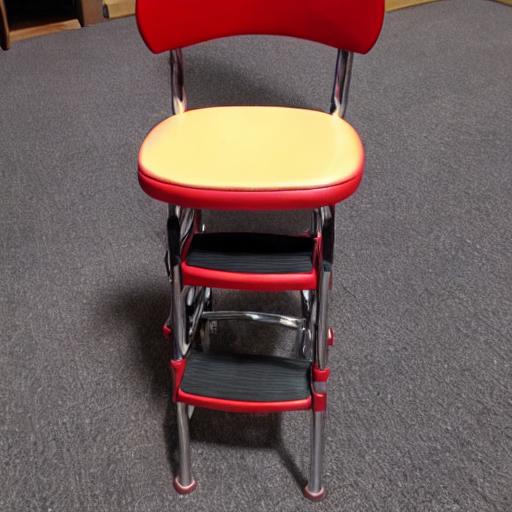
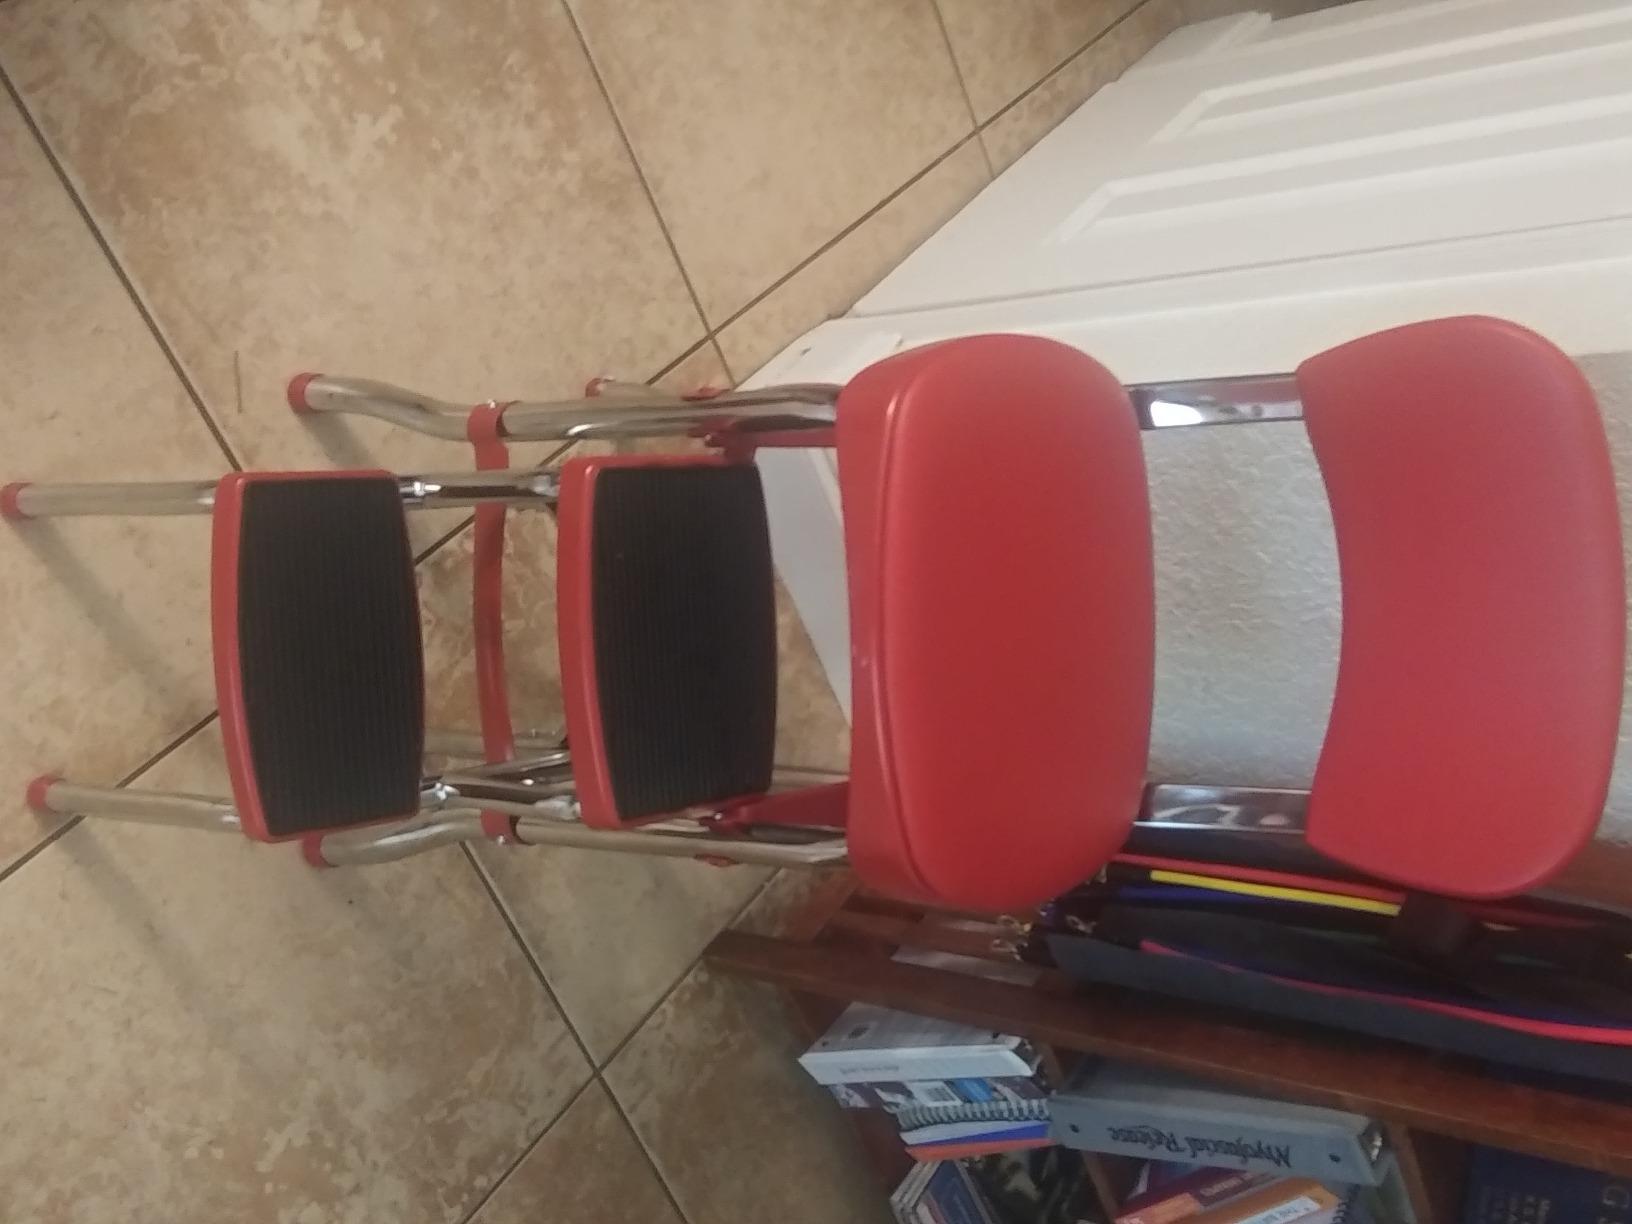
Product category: items_chair
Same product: no